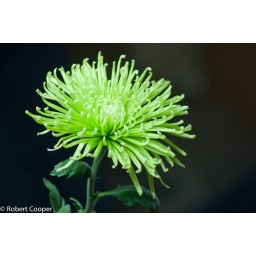
Not sure what this flower is called it came in a bouquet